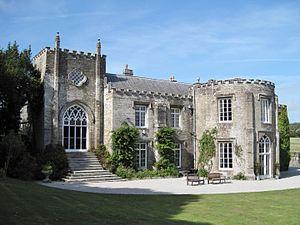
Cette liste des musées de Cornouailles, Angleterre contient des musées qui sont définis dans ce contexte comme des institutions qui recueillent et soignent des objets d'intérêt culturel, artistique, scientifique ou historique. leurs collections ou expositions connexes disponibles pour la consultation publique. Sont également inclus les galeries d'art à but non lucratif et les galeries d'art universitaires. Les musées virtuels ne sont pas inclus.